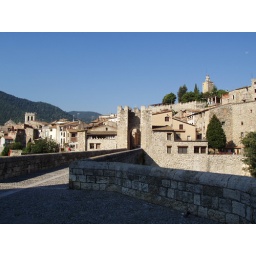
12th century bridge in village of Besalu on the river Fluvia in the Garrotxa province of Catalonia.